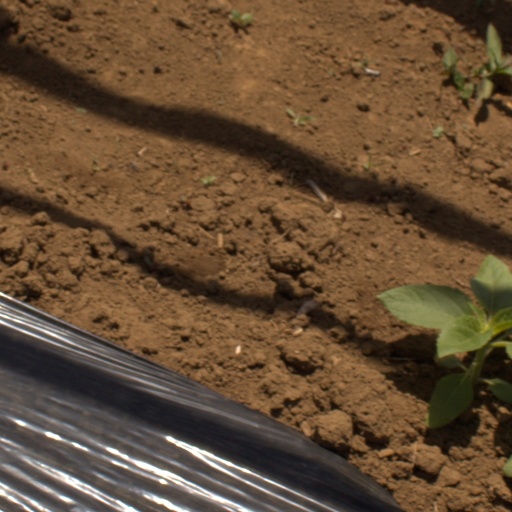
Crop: Jerusalem artichoke